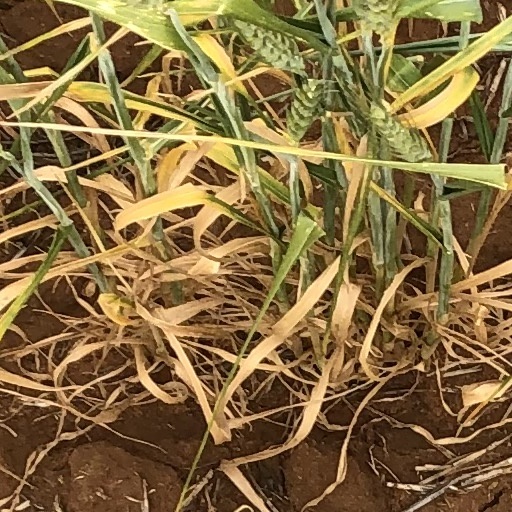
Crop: wheat